Encyclopedia of Slovenia

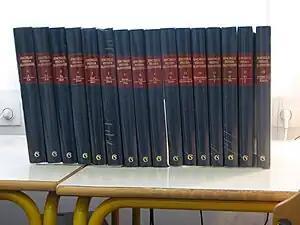
All books of the "Encyclopedia of Slovenia"

The Encyclopedia of Slovenia is a Slovene-language encyclopedia that contains topics related to Slovenia. It was published from 1987 to 2002 in 16 volumes by Mladinska knjiga in cooperation with the Slovenian Academy of Sciences and Arts.